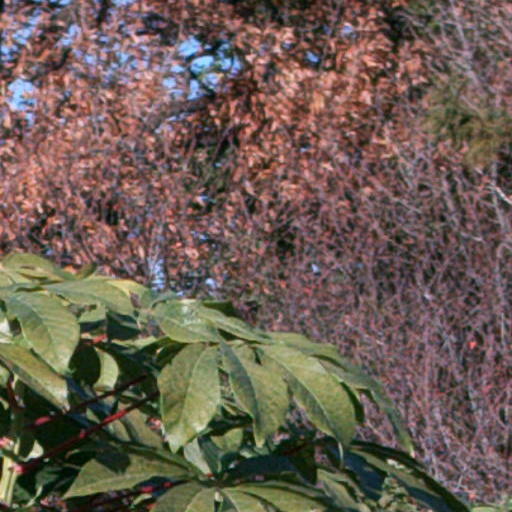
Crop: cassava